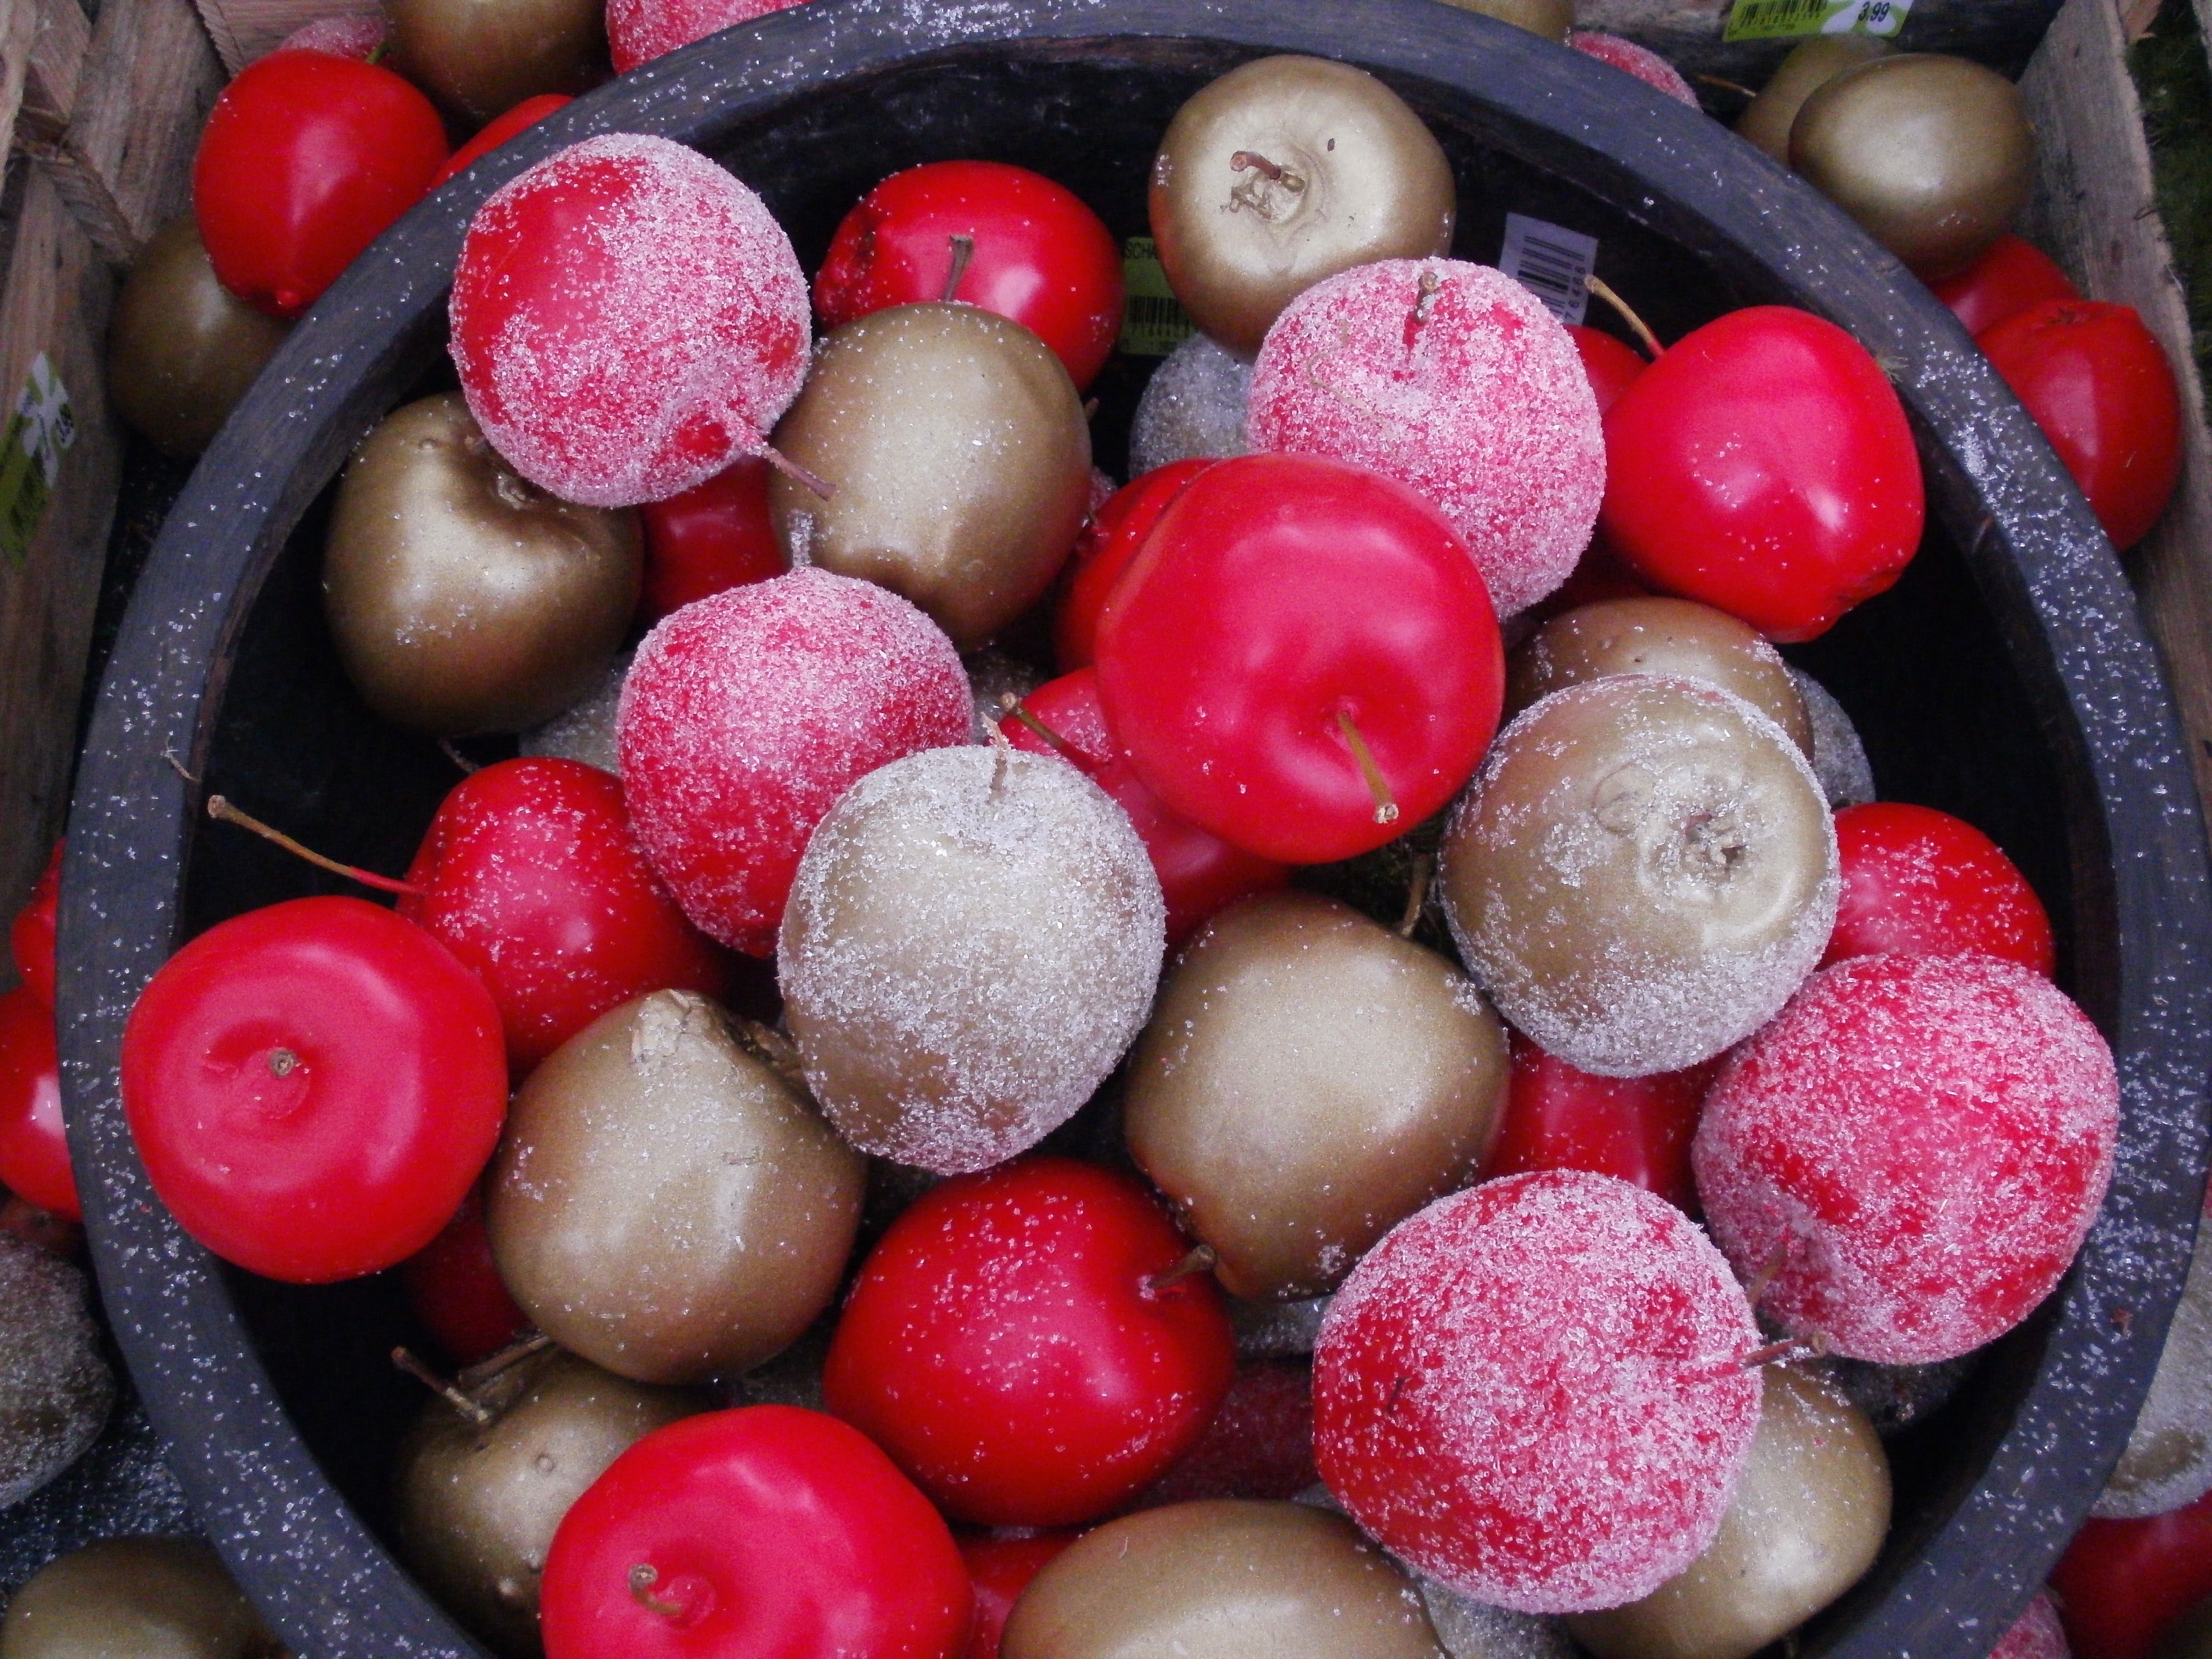
fruit, dish, food, red, produce, vegetable, christmas, radish, balls, sweetness, christmas balls